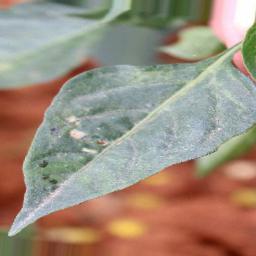
Label: mites_and_trips